St. John the Baptist Catholic Church (Hubbardston, Michigan)

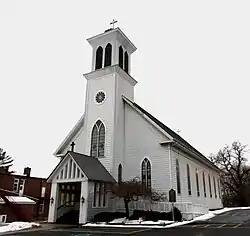
The church in January 2015

St. John the Baptist Catholic Church is a historic church, with an associated rectory, school, and cemetery, located at 324 S. Washington Avenue in Hubbardston, Michigan. The church was built in 1868. It was added to the National Register of Historic Places and listed as a Michigan State Historic Site in 2001. The parish is clustered with St. Mary parish in Carson City, Michigan.